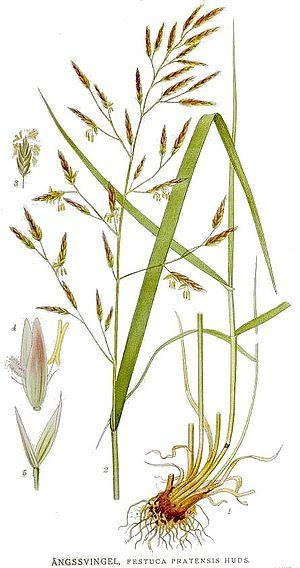
Festuca pratensis, la fétuque des prés, est une espèce de plantes monocotylédones de la famille des Poaceae, originaire d'Eurasie et d'Afrique du Nord.